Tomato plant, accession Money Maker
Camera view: vertical (180 deg); turntable rotation: 210 degrees
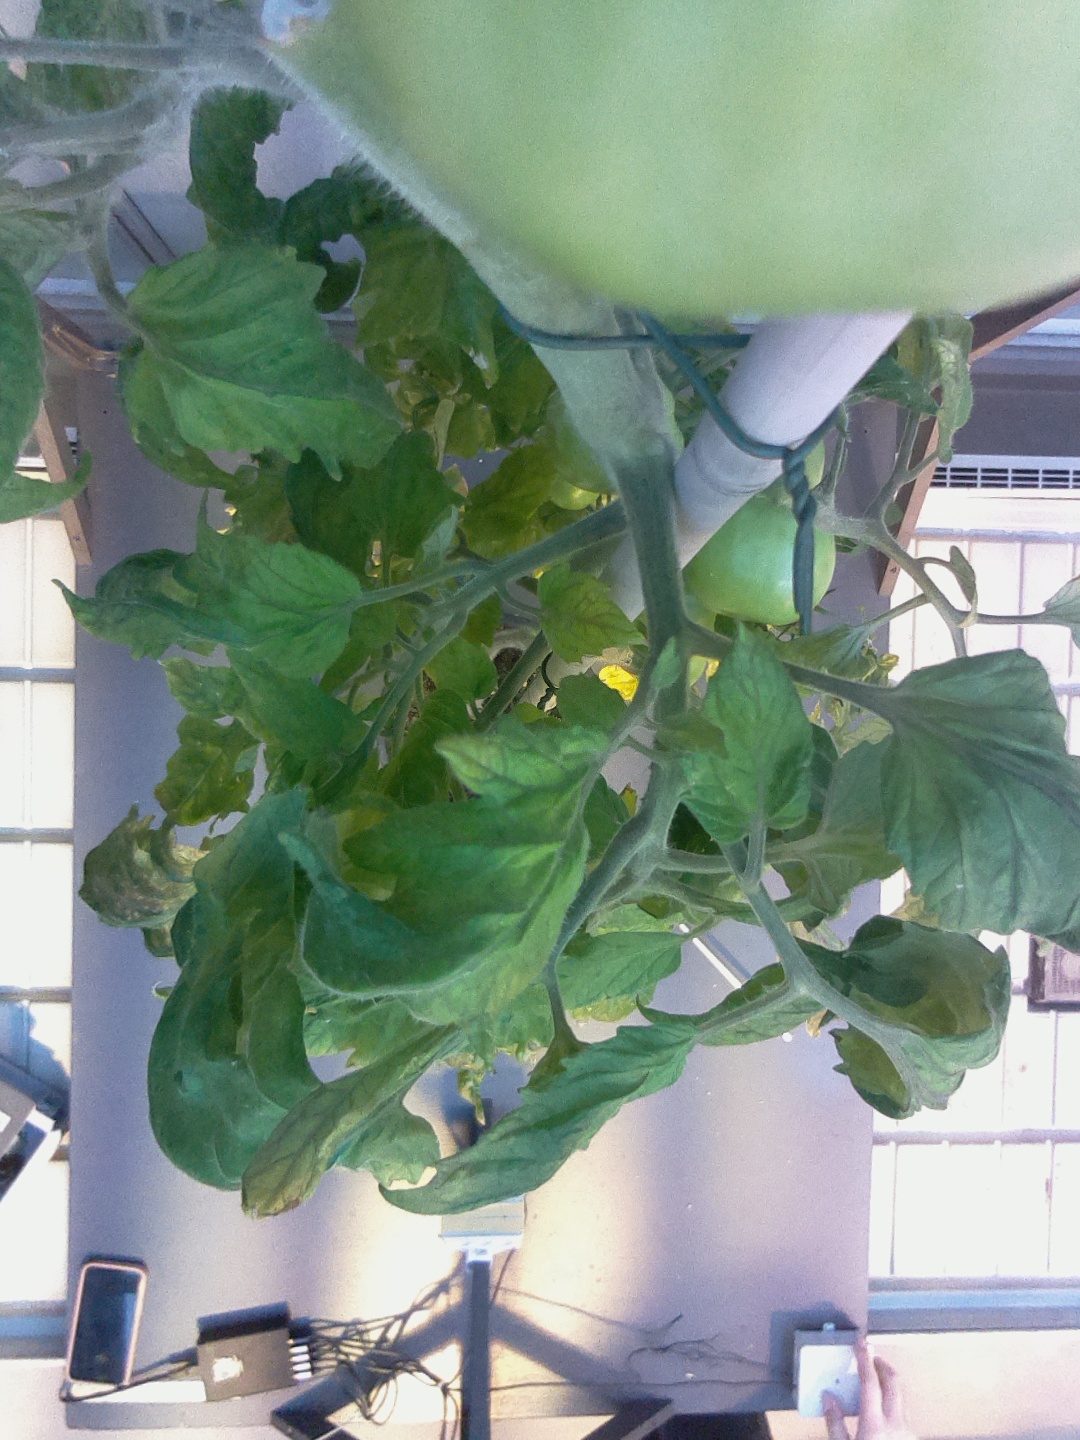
BBCH growth stage 79: 90% -100% of final fruit size